Agriculture in Namibia

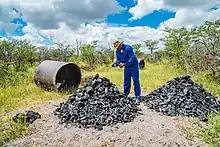
Export charcoal production from encroacher bush

Although Namibian agriculture, excluding fishing, contributed between 5% and 6% of Namibia's GDP from 2004 to 2009, a large percentage of the Namibian population depends on agricultural activities for livelihood, mostly in the subsistence sector. Animal products, live animals, and crop exports constituted roughly 10.7% of total Namibian exports. The government encourages local sourcing of agriculture products. Retailers of fruits, vegetables, and other crop products must purchase 27.5% of their stock from local farmers.